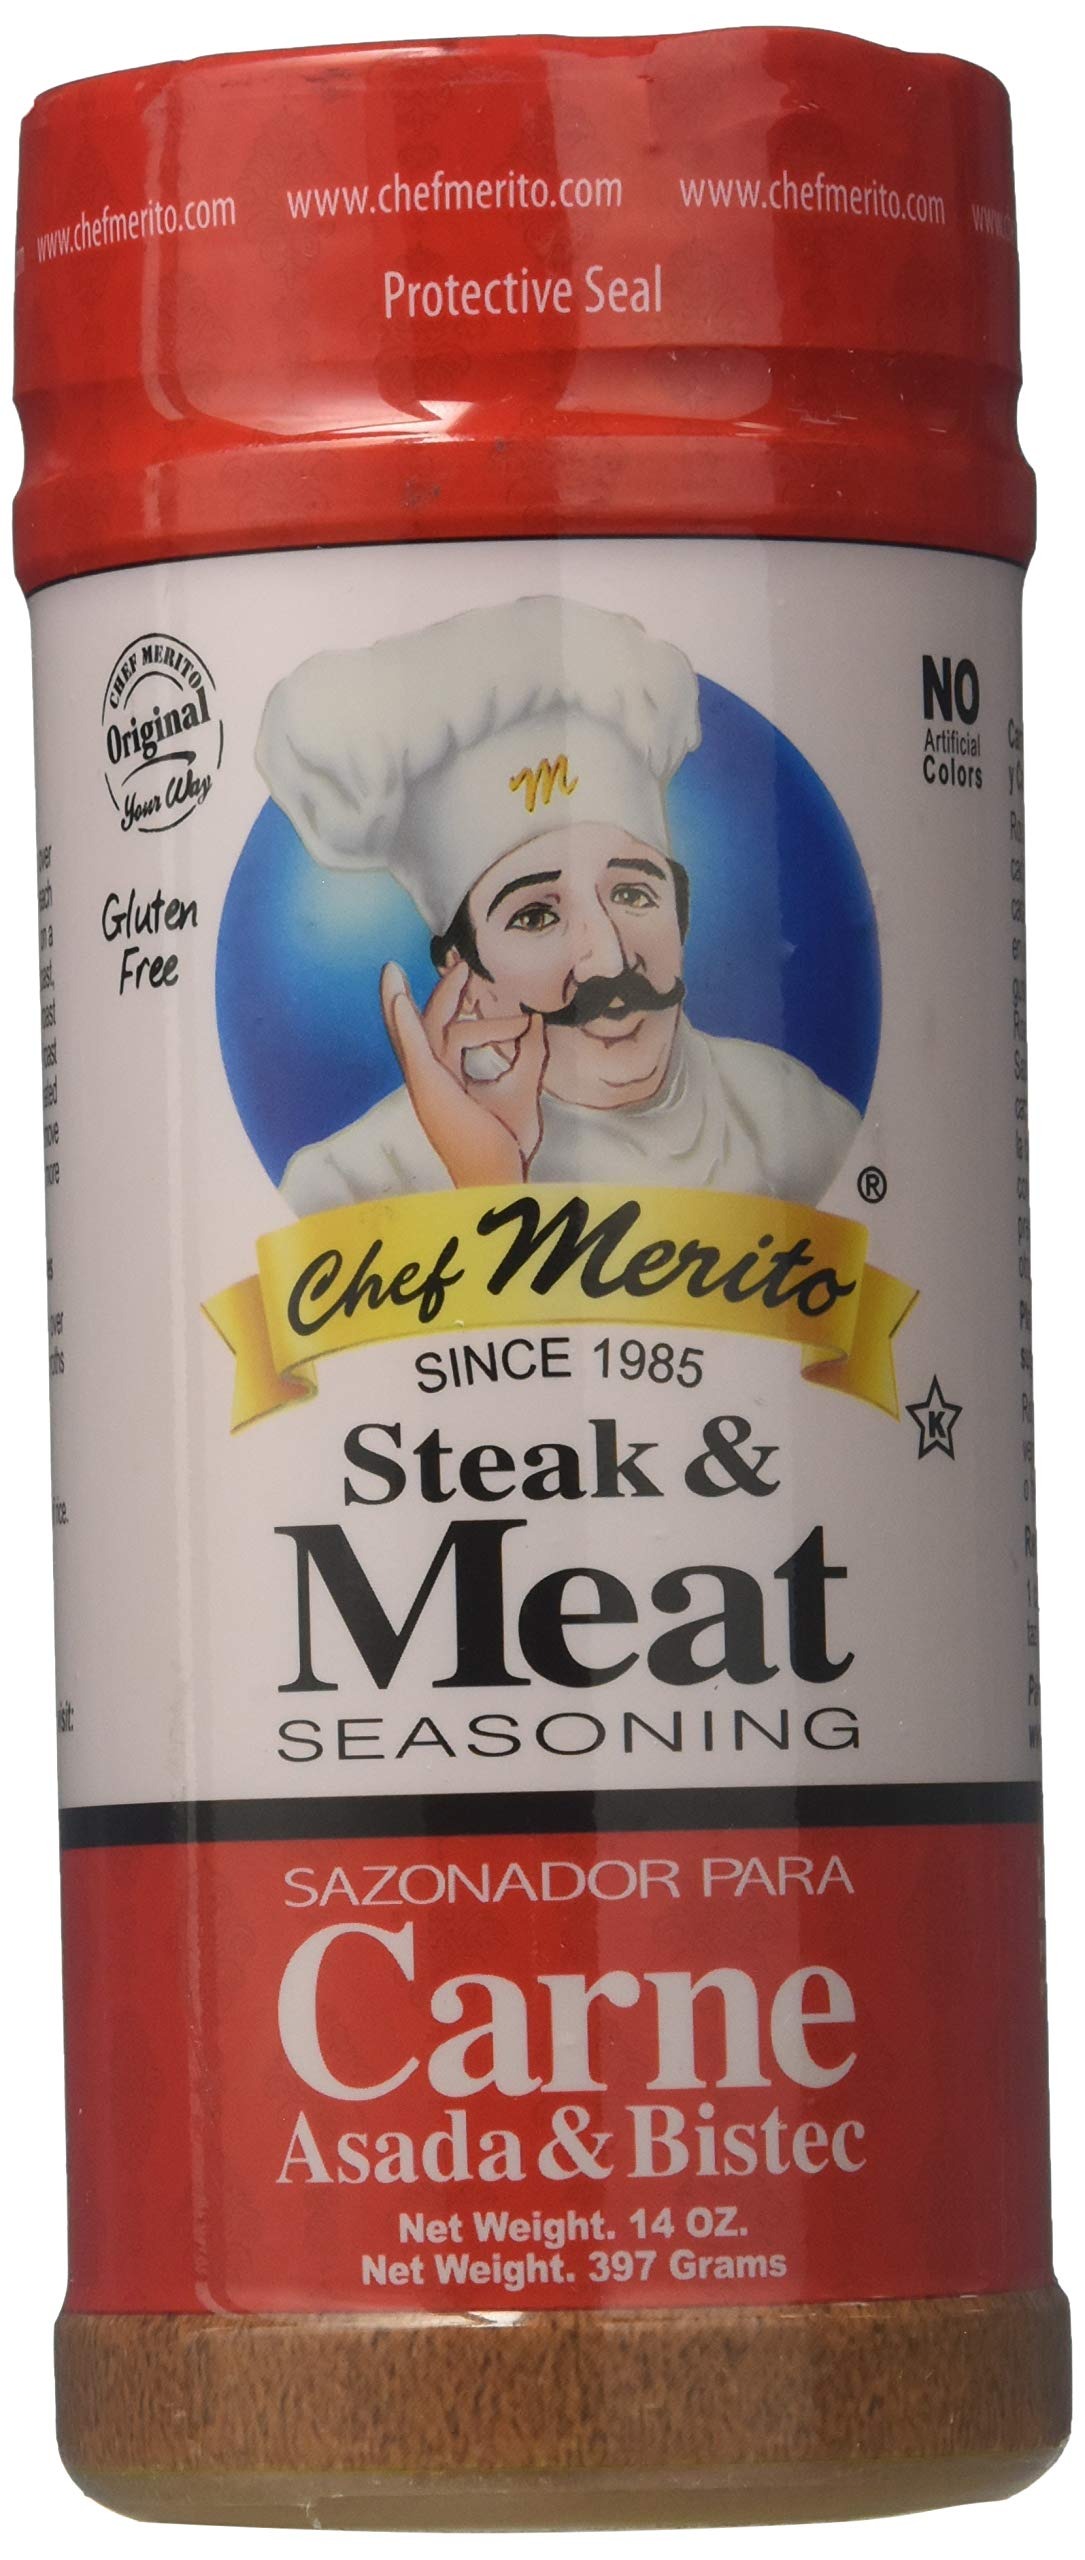
Item Name: Chef Merito Ssnng Carne Asada
Bullet Point: CHEF MERITO MEAT 14OZ 6PK
Value: 84.0
Unit: ounce

Price: 47.99